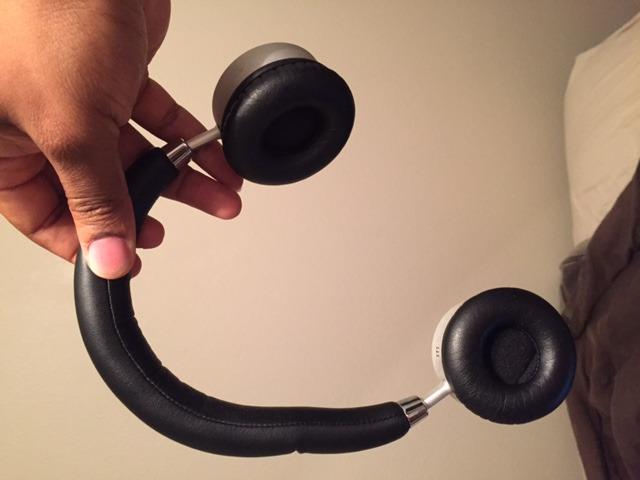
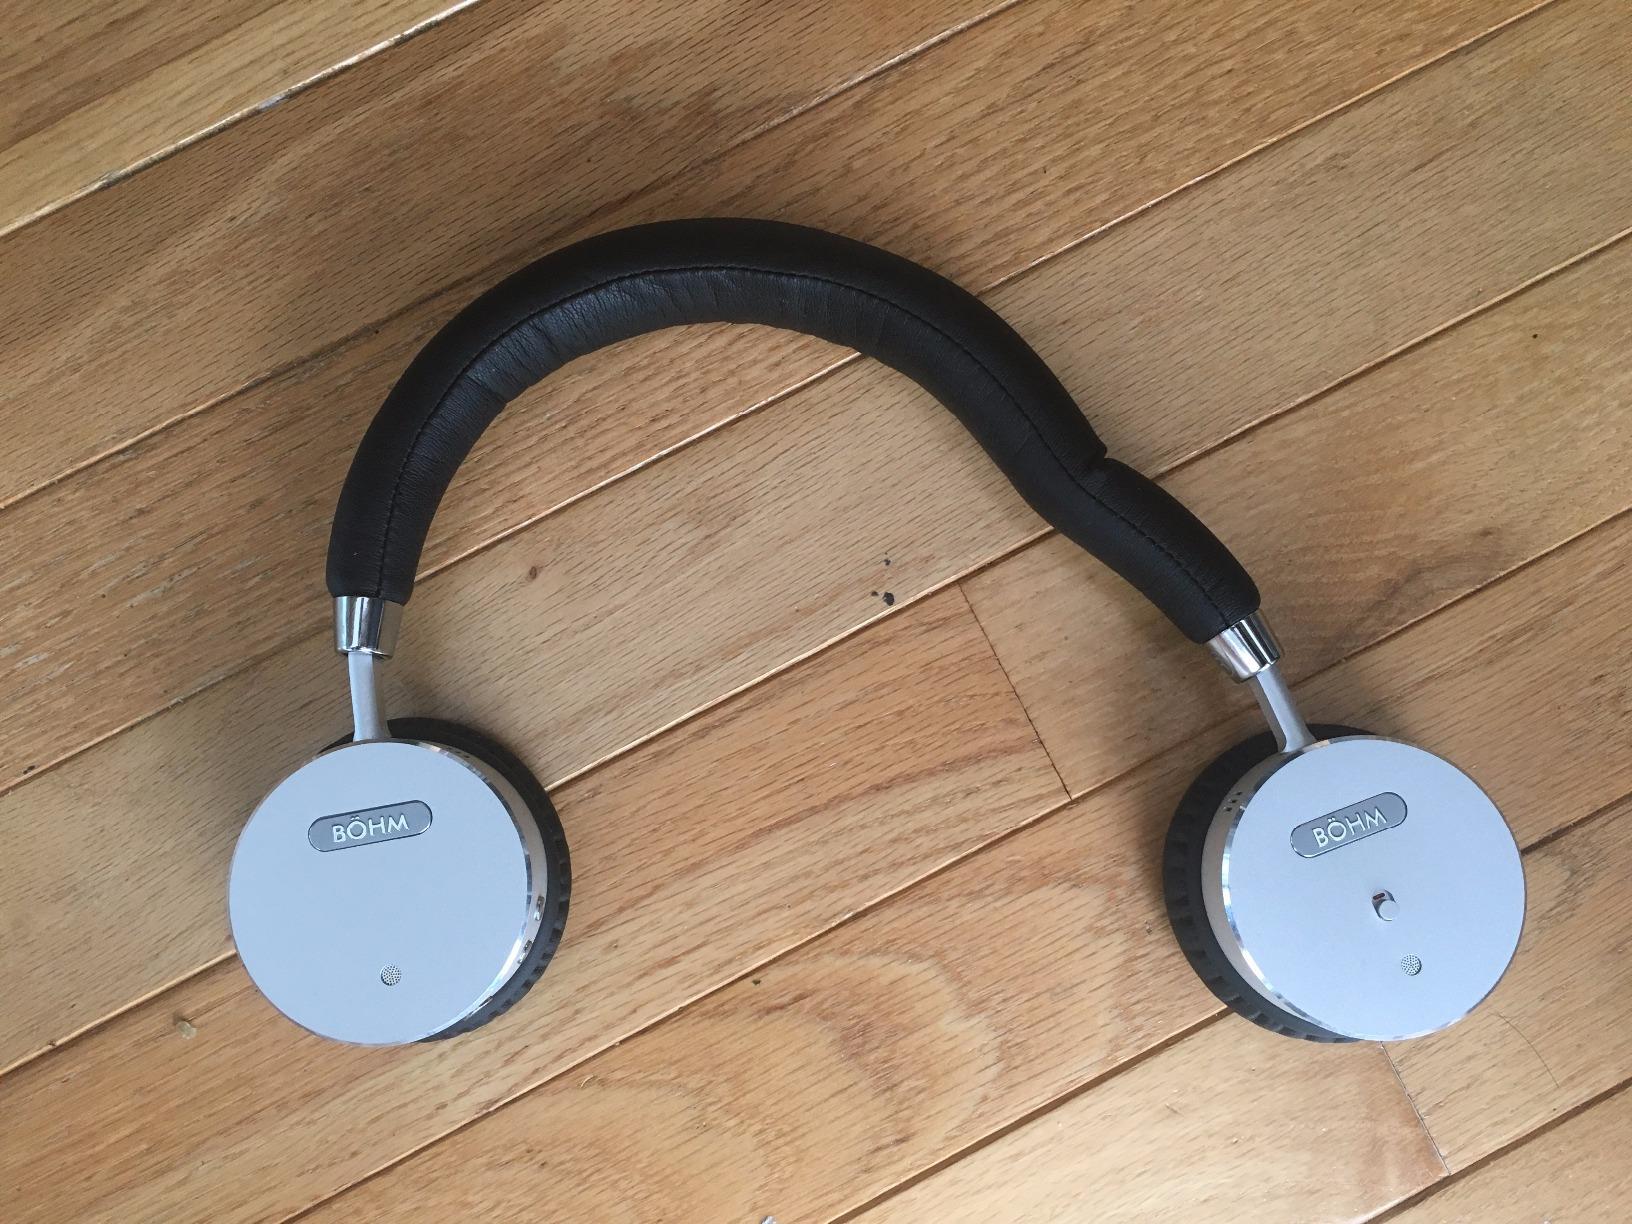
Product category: headphones
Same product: yes